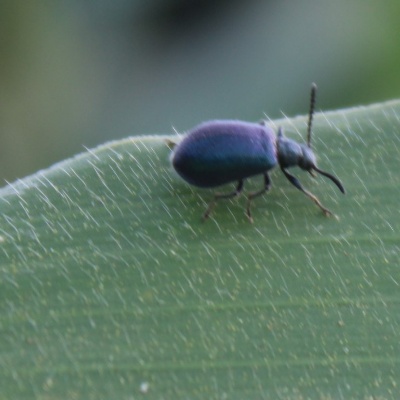
Crop: Maize
Condition: leaf beetle